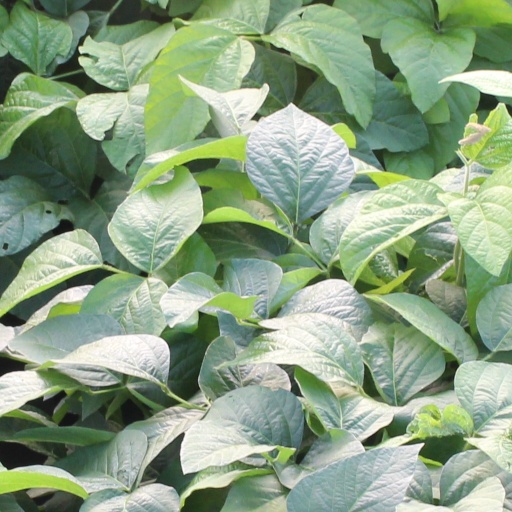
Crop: soybean